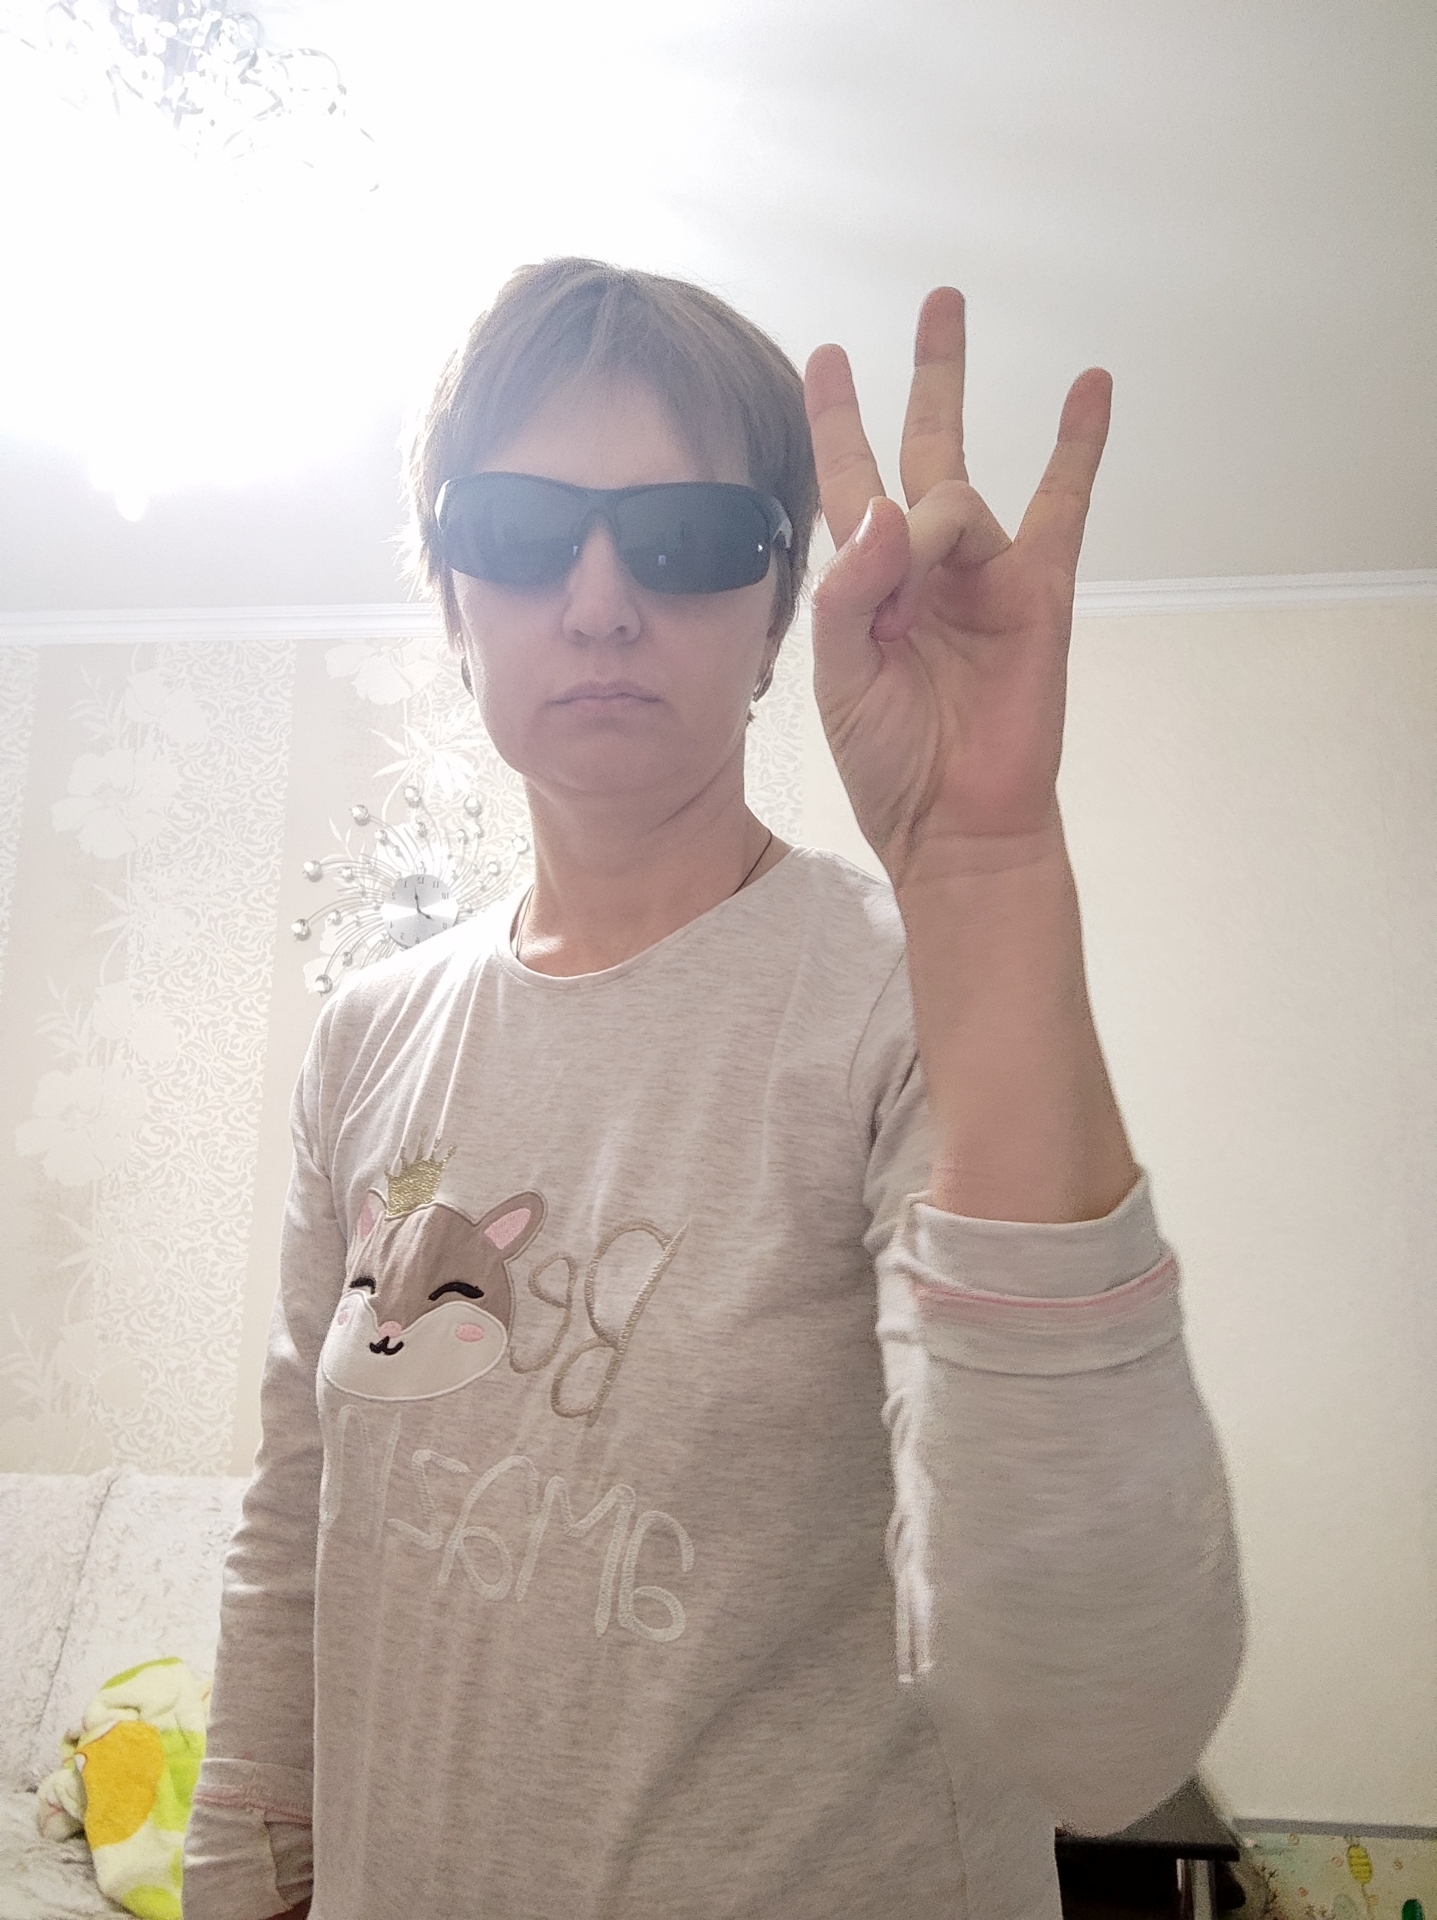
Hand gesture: three3